Unitard

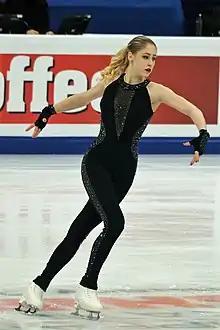
Figure skater Diāna Ņikitina wearing a sleeveless unitard.

Unitards are worn by acrobats, gymnasts, dancers, equestrian vaulters, athletes, circus performers, as well as others who require overall body coverage without impeding flexibility. It is closely related to the wrestling singlet, which is basically a unitard with shorter legs.